Seiichi Nakajima

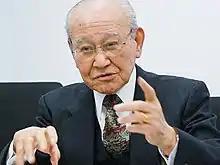
Mr. Seiichi Nakajima, the Father of TPM

Seiichi Nakajima (1919–April 11, 2015) was a Japanese citizen and pioneering founder of the Total Productive Maintenance system. He established the PM Awards (currently the TPM Awards).